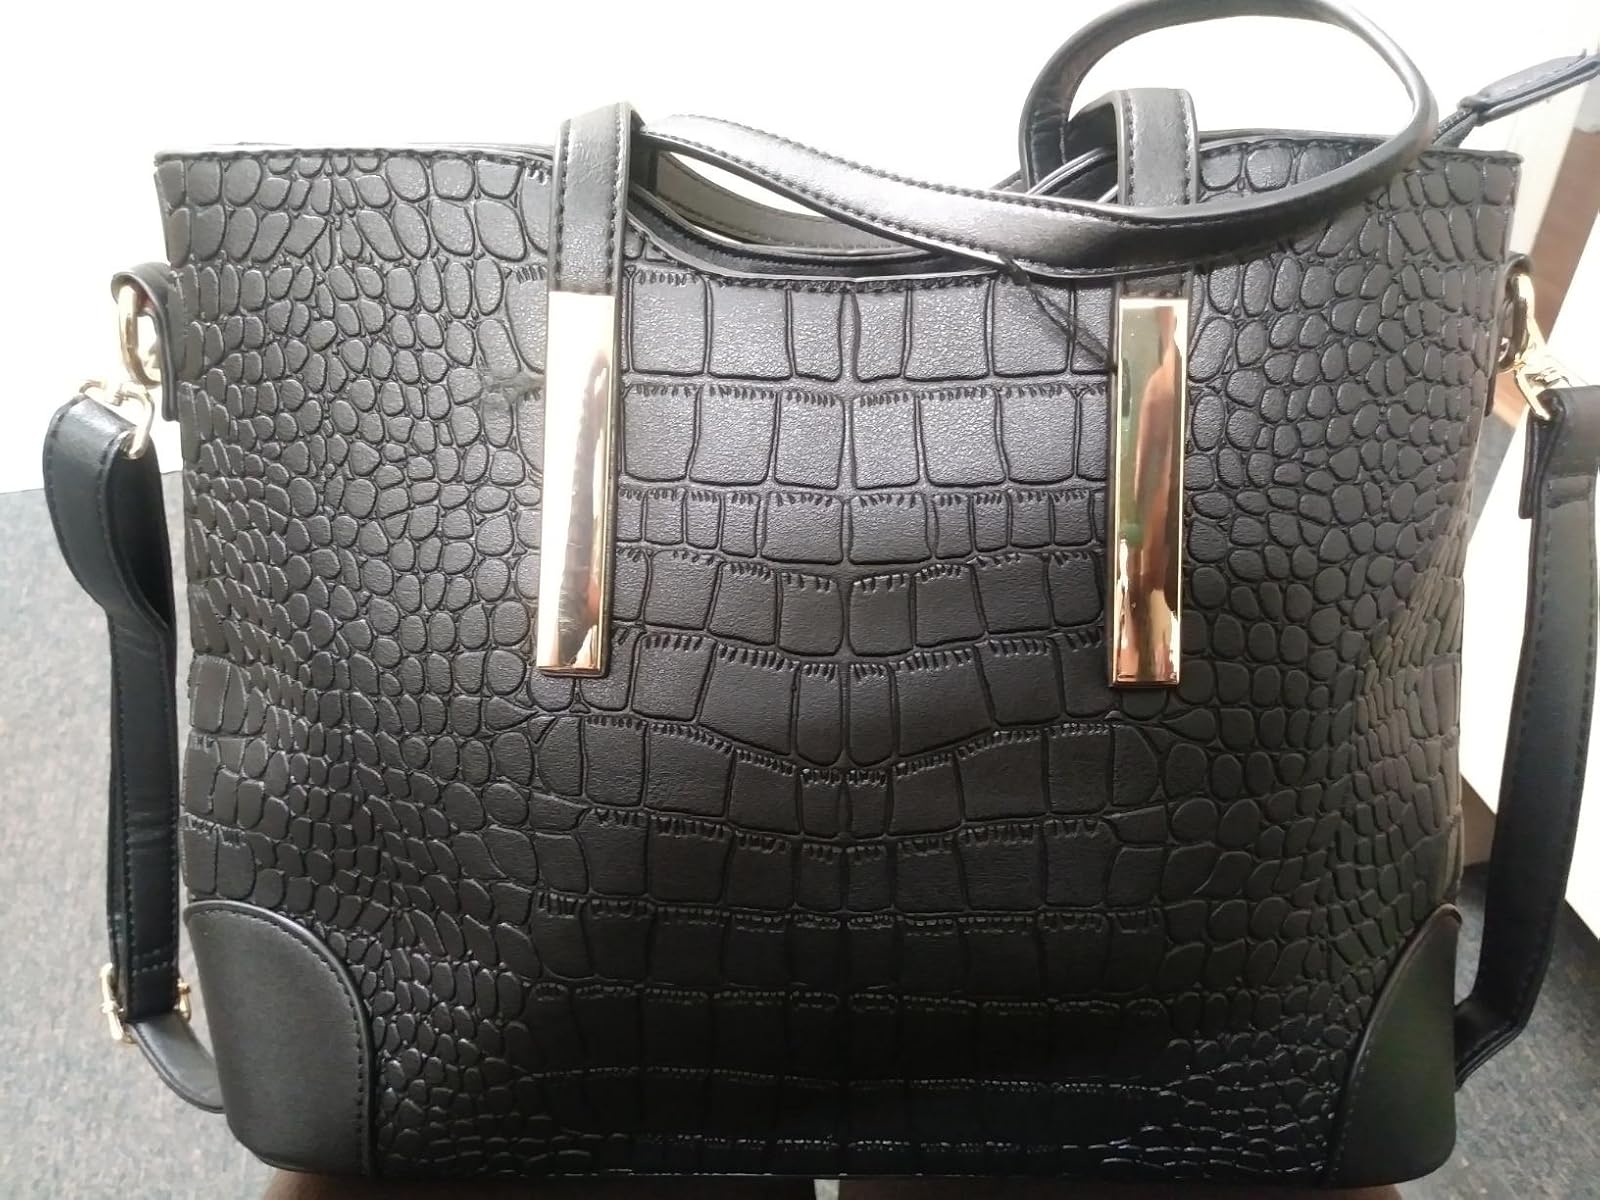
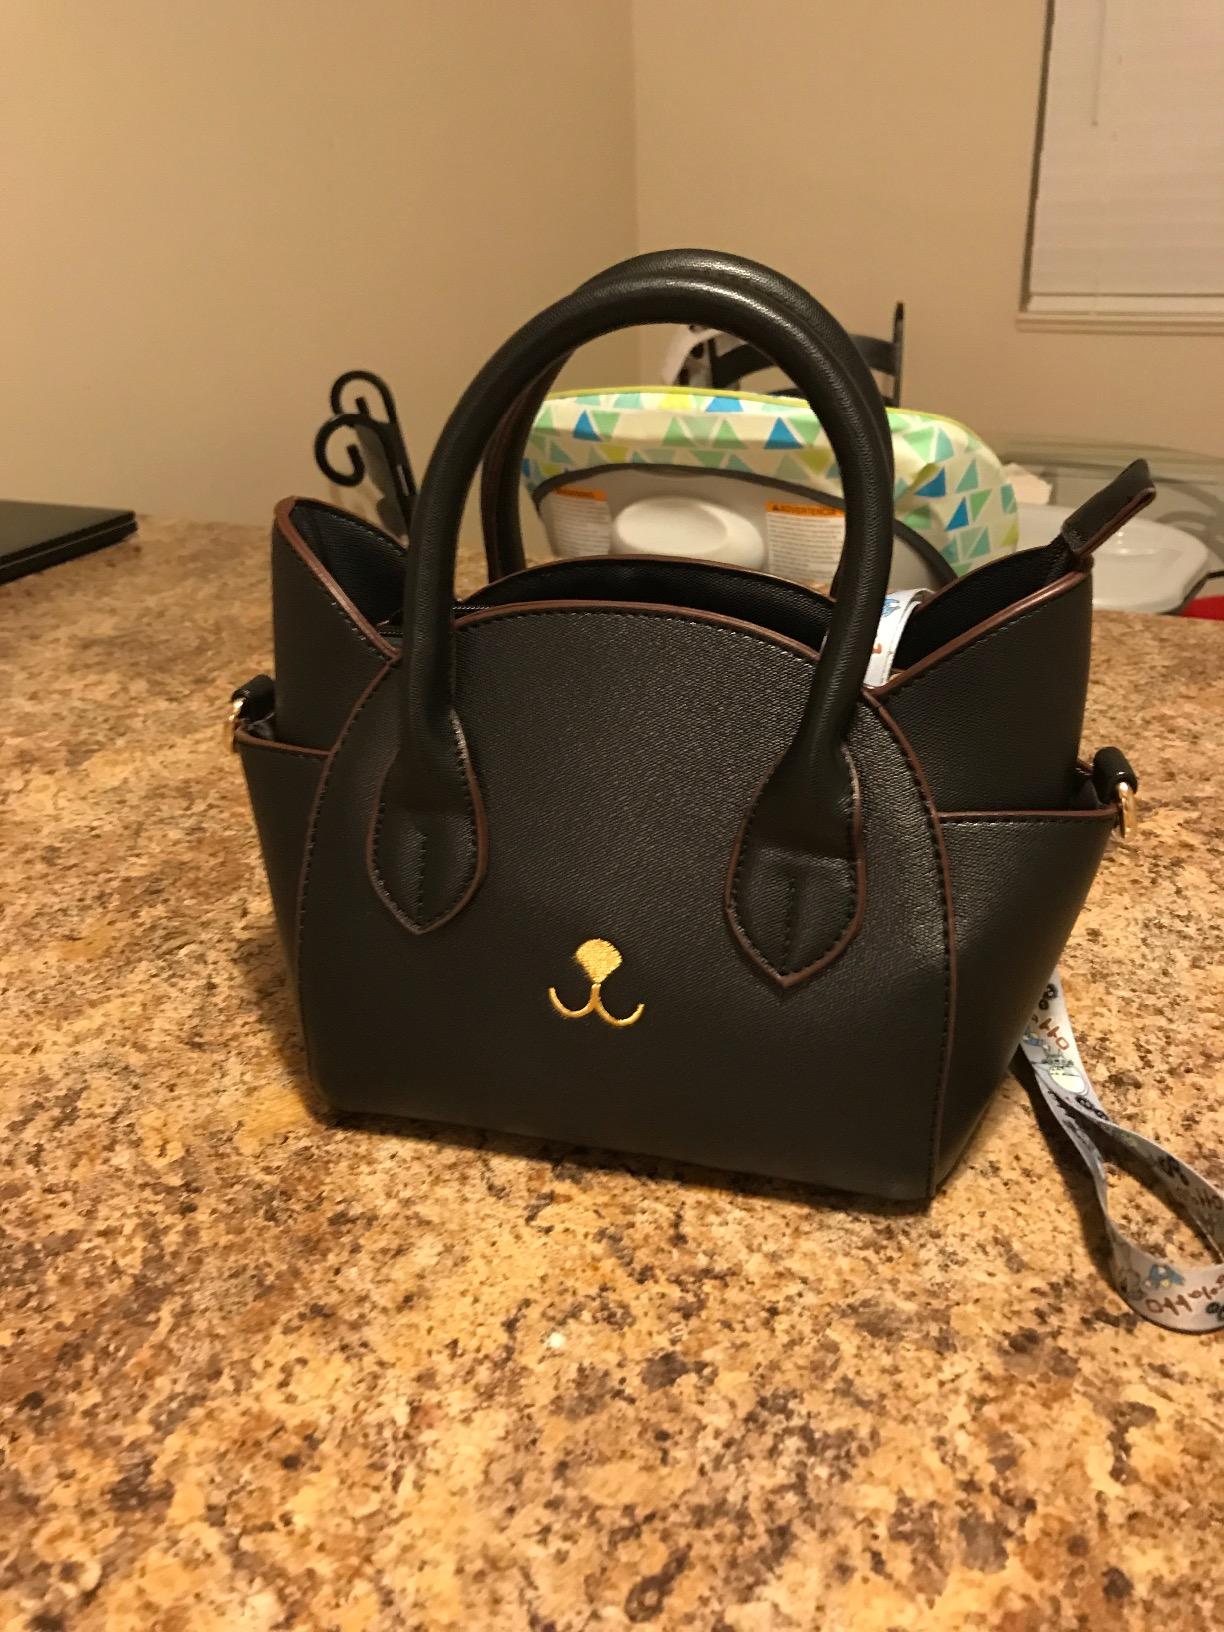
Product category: accessories_handbag
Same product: no